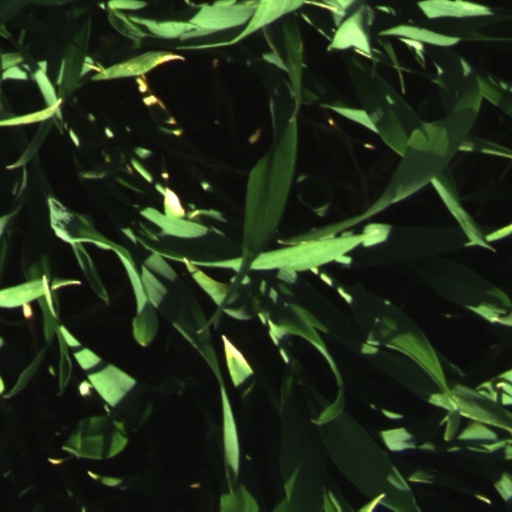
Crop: wheat